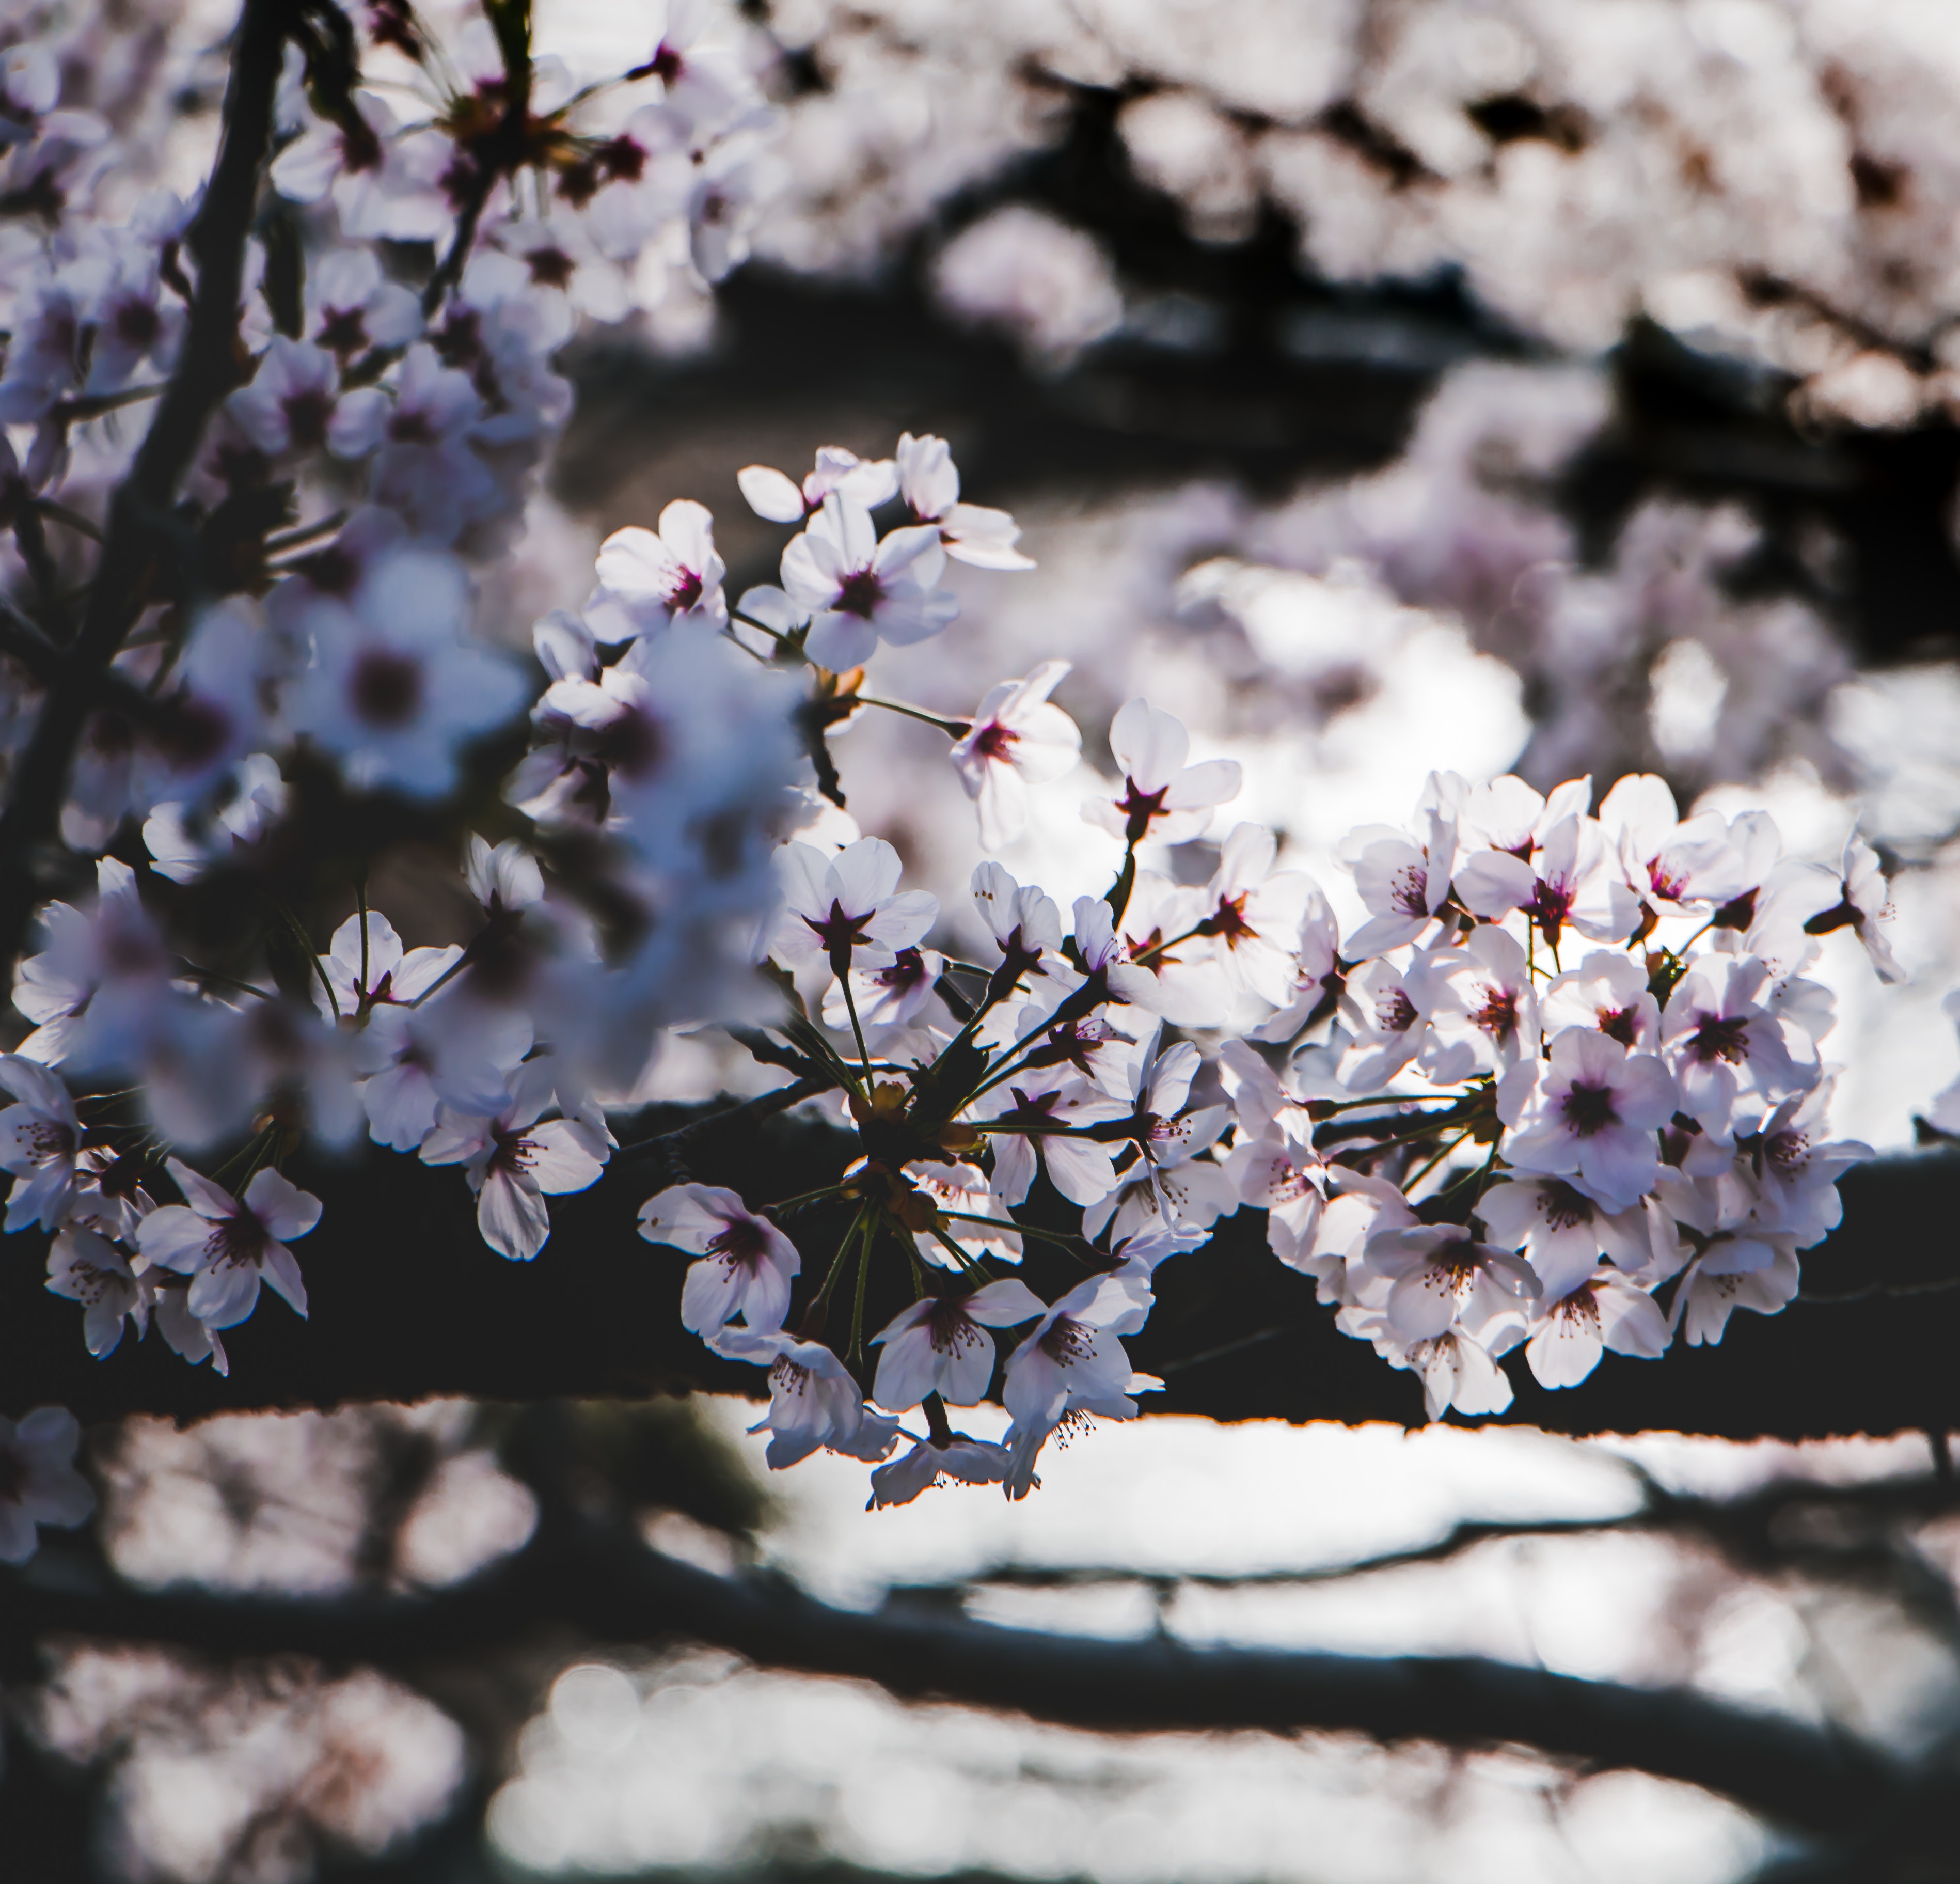
flower, blossom, plant, spring, branch, cherry blossom, tree, petal, twig, flowering plant, woody plant, prunus, prunus spinosa, wildflower